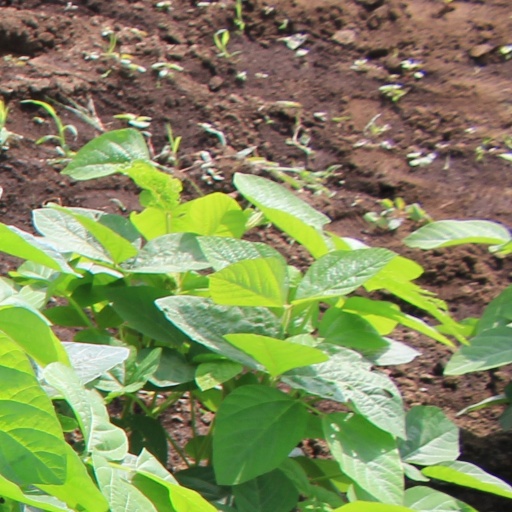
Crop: soybean